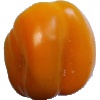
Label: yellow_pepper